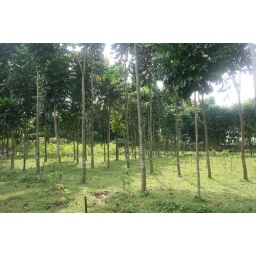
This different flower grown up in my farm house in Gazipur...